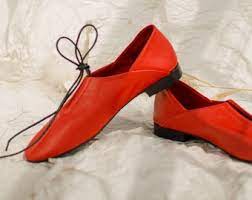
Label: Ballet Flat